El Castillo, Nicaragua

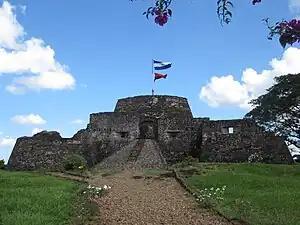
Fortress of the Immaculate Conception

The municipality of El Castillo began with the construction of the Fortress of the Immaculate Conception on the southern bank of the San Juan River, approximately 6 kilometers from the present-day border with Costa Rica. This was part of a series of fortifications built along the San Juan River in order to defend against pirate attacks upon the city of Granada (which can be reached by navigating upstream from the Caribbean Sea along the San Juan River into Lake Nicaragua). Construction of the fortress, initially named "Fortaleza de la Limpia Pura e Inmaculada Concepción" (now known as the "Castillo de la Inmaculada Concepción", or Fortress of the Immaculate Conception), was begun on March 10, 1673, and completed in 1675. The chosen site was the site of the present-day village of El Castillo. Despite the construction of the fortress, buccaneer William Dampier plundered the city and set it on fire on April 8, 1685.